Media Buzz

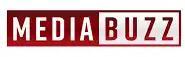

Media Buzz is an hour-long news media criticism program on Fox News, hosted by Howard Kurtz. The show airs live on Sunday mornings at 11:00 a.m. ET, and discusses that week's current events and how they were portrayed by American media.